San Jose International Airport

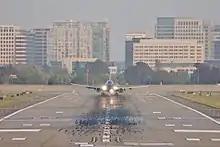
Boeing 737 landing at SJC with Downtown San Jose behind

While San Jose is the largest city in the Bay Area by both population and area, SJC is the second-busiest of the three Bay Area airports by passenger count after SFO. SJC served 14.3 million passengers in 2018, surpassing its previous record of 14.2 million passengers set in 2001. Since 2012, SJC has experienced one of the fastest rates of seat capacity growth among major airports in the United States, reaching a peak of 15.7 million passengers in 2019.